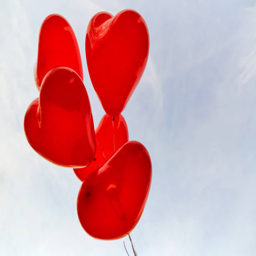
red heart balloons on a background of sky